Javerlhac-et-la-Chapelle-Saint-Robert

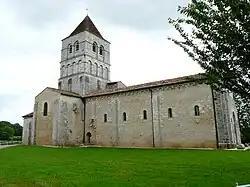
Church of La Chapelle St Robert

Close to the Mayor's office and post office there is a monument dedicated to members of the community who died in both World Wars.